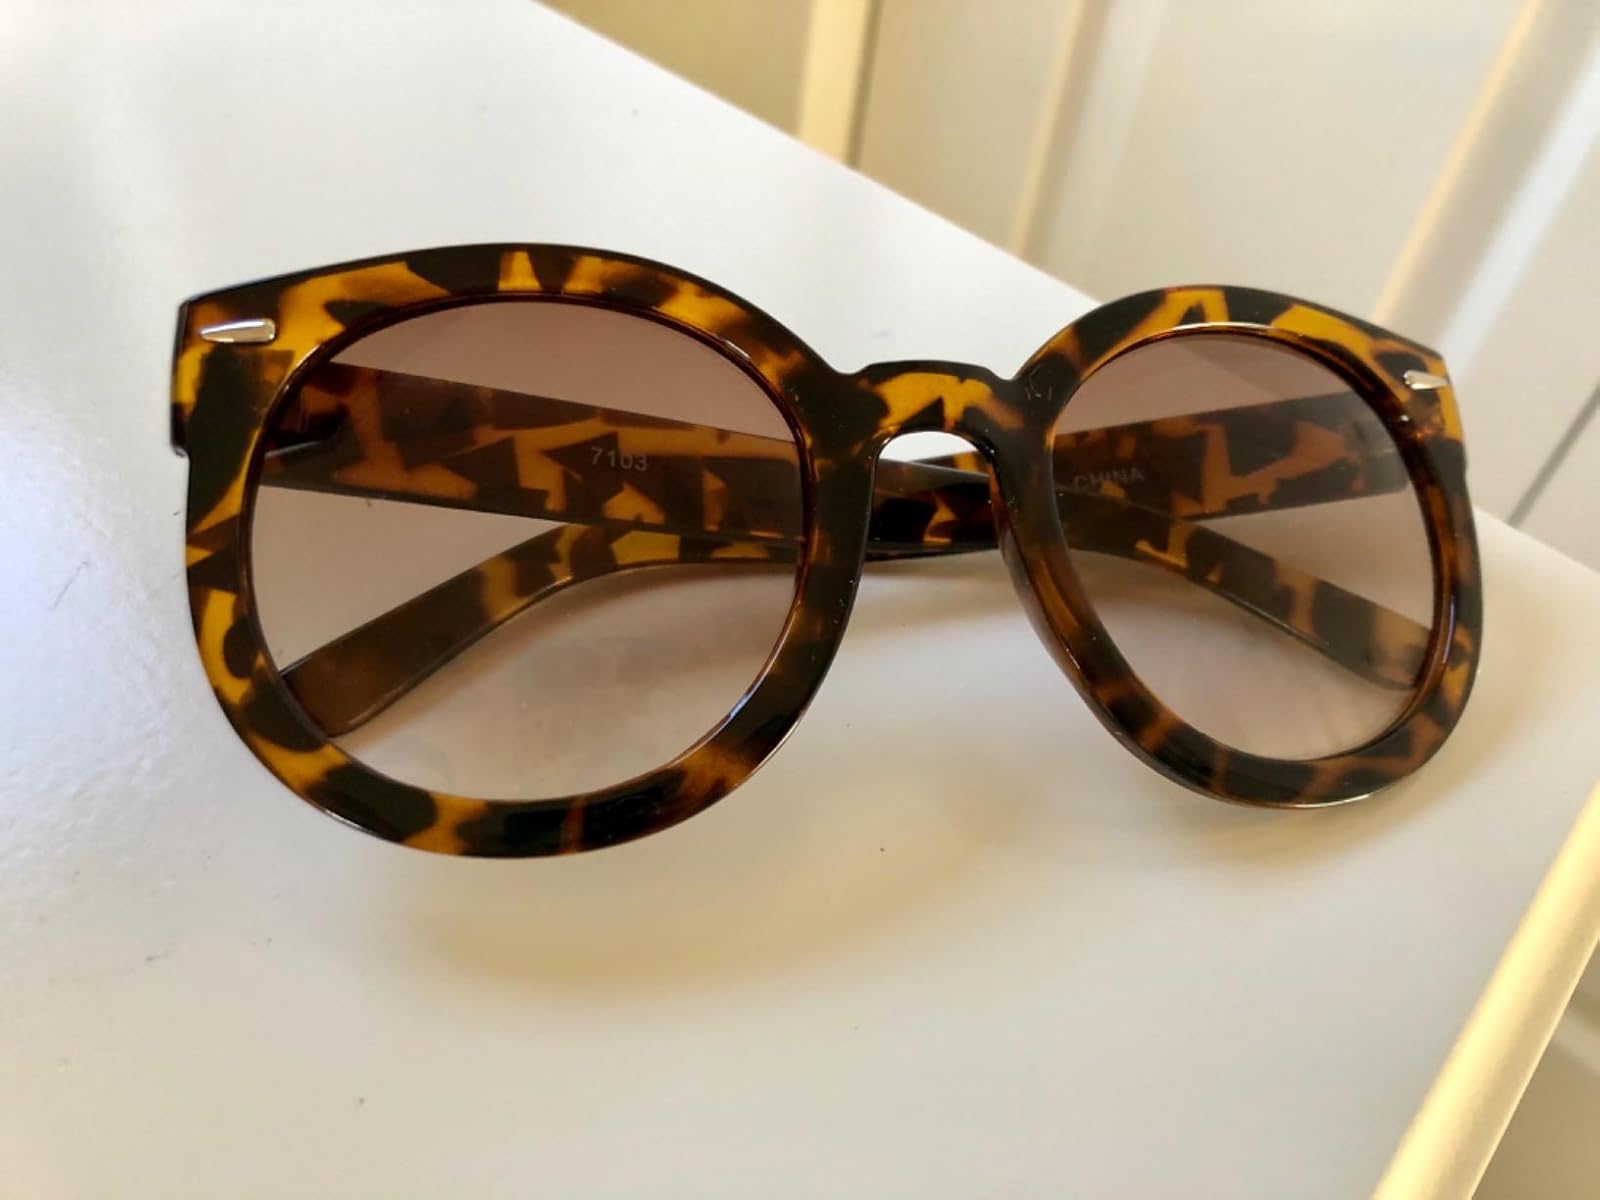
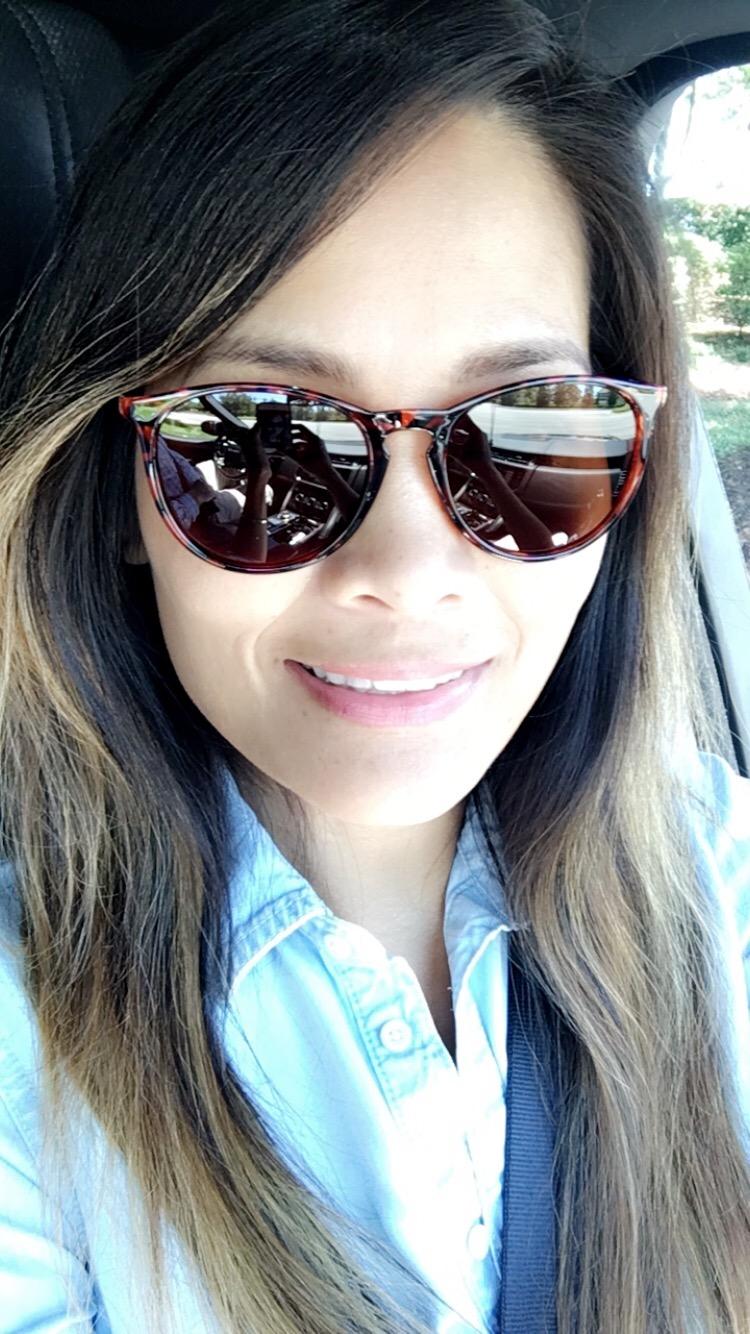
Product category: accessories_sunglasses
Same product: no